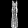
Label: Dress